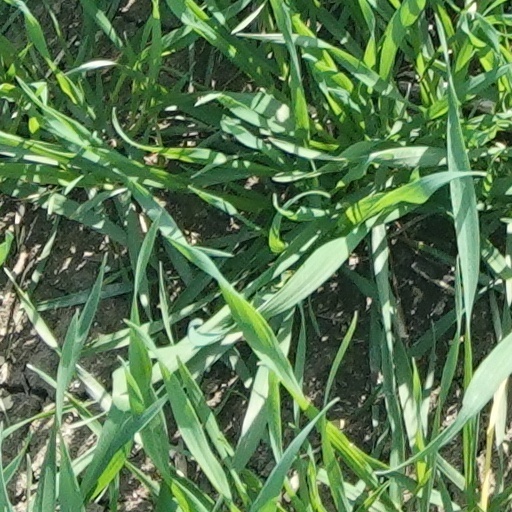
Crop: wheat